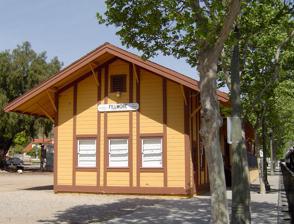
Building: Fillmore station (Southern Pacific Railroad)
Country: United States of America
Year built: 1887
Former railway station in California, USA Fillmore General information Location 447 Main Street Fillmore, California Coordinates 34°23′57″N 118°54′37″W / 34.3993°N 118.9104°W / 34.3993; -118.9104 Line(s) Santa Paula Branch Line History Opened 1887 Closed 1935 Original company Southern Pacific Former services Preceding station Fillmore and Western Railway Following station Santa Paula Terminus Santa Paula Branch Line Closed 2021 Piru Terminus Preceding station Southern Pacific Railroad Following station Sespe toward Montalvo Santa Paula Branch Buckhorn toward Saugus Fillmore station is a former train station in Fillmore, California . It was built by the Southern Pacific Railroad in 1887 as a stop along its Coast Line between Los Angeles and San Francisco . It served as a nucleus for development, with the town of Fillmore growing around the site. Passenger service ended in 1935, though the building continued to be used for freight operations until 1974. Facing destruction after falling out of use, Edith Jarrett Roderick purchased the building for $1.05 in March 1974 and had it moved across Main Street where it was turned into a museum. It was listed as a Ventura County Historic Landmarks & Points of Interest in 1979. The 1994 Northridge earthquake caused extensive damage to the building, necessitating repairs which lasted into 1995. The Fillmore and Western Railway used the former station site as a stop for excursion tours starting in 1995. The turntable was installed in 2011 after it was purchased from the Canadian National Railway . Fillmore and Western station area, 2009 References